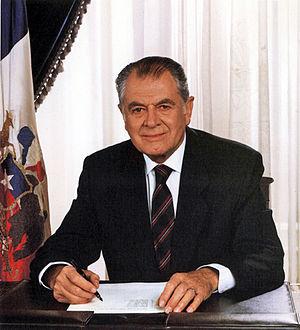
Patricio Aylwin Azócar, né le 26 novembre 1918 à Viña del Mar et mort le 19 avril 2016 à Santiago, est un avocat et homme d'État chilien, membre du Parti démocrate-chrétien. Il est président de la République du Chili du 11 mars 1990 au 11 mars 1994, le premier de la période démocratique succédant à la dictature d'Augusto Pinochet.